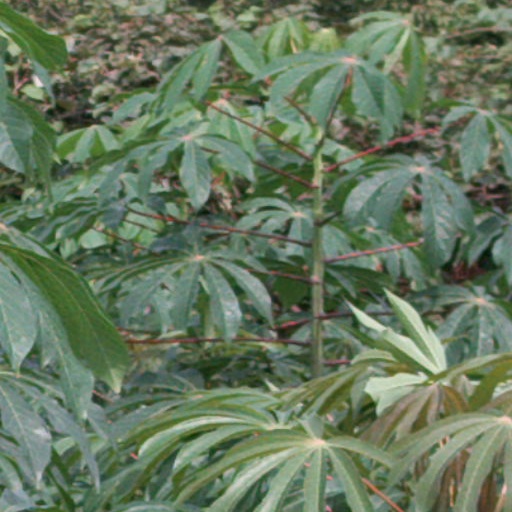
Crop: cassava